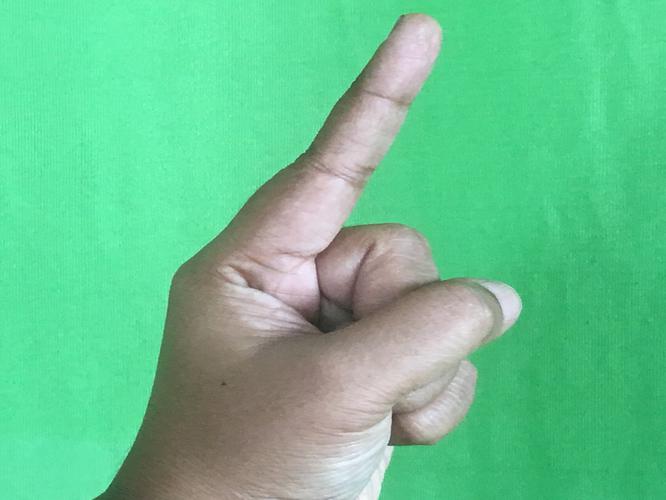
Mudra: Suchi
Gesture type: single_hand